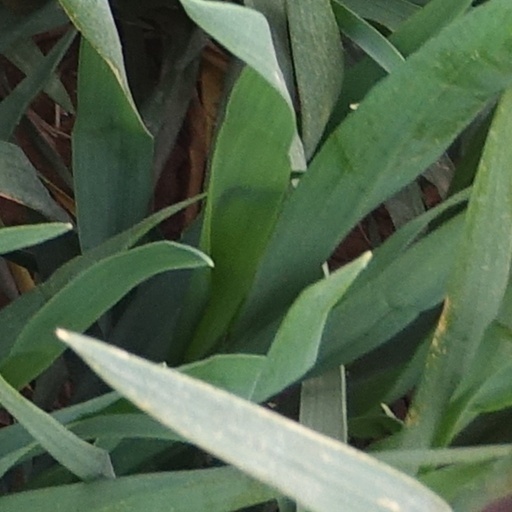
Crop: wheat